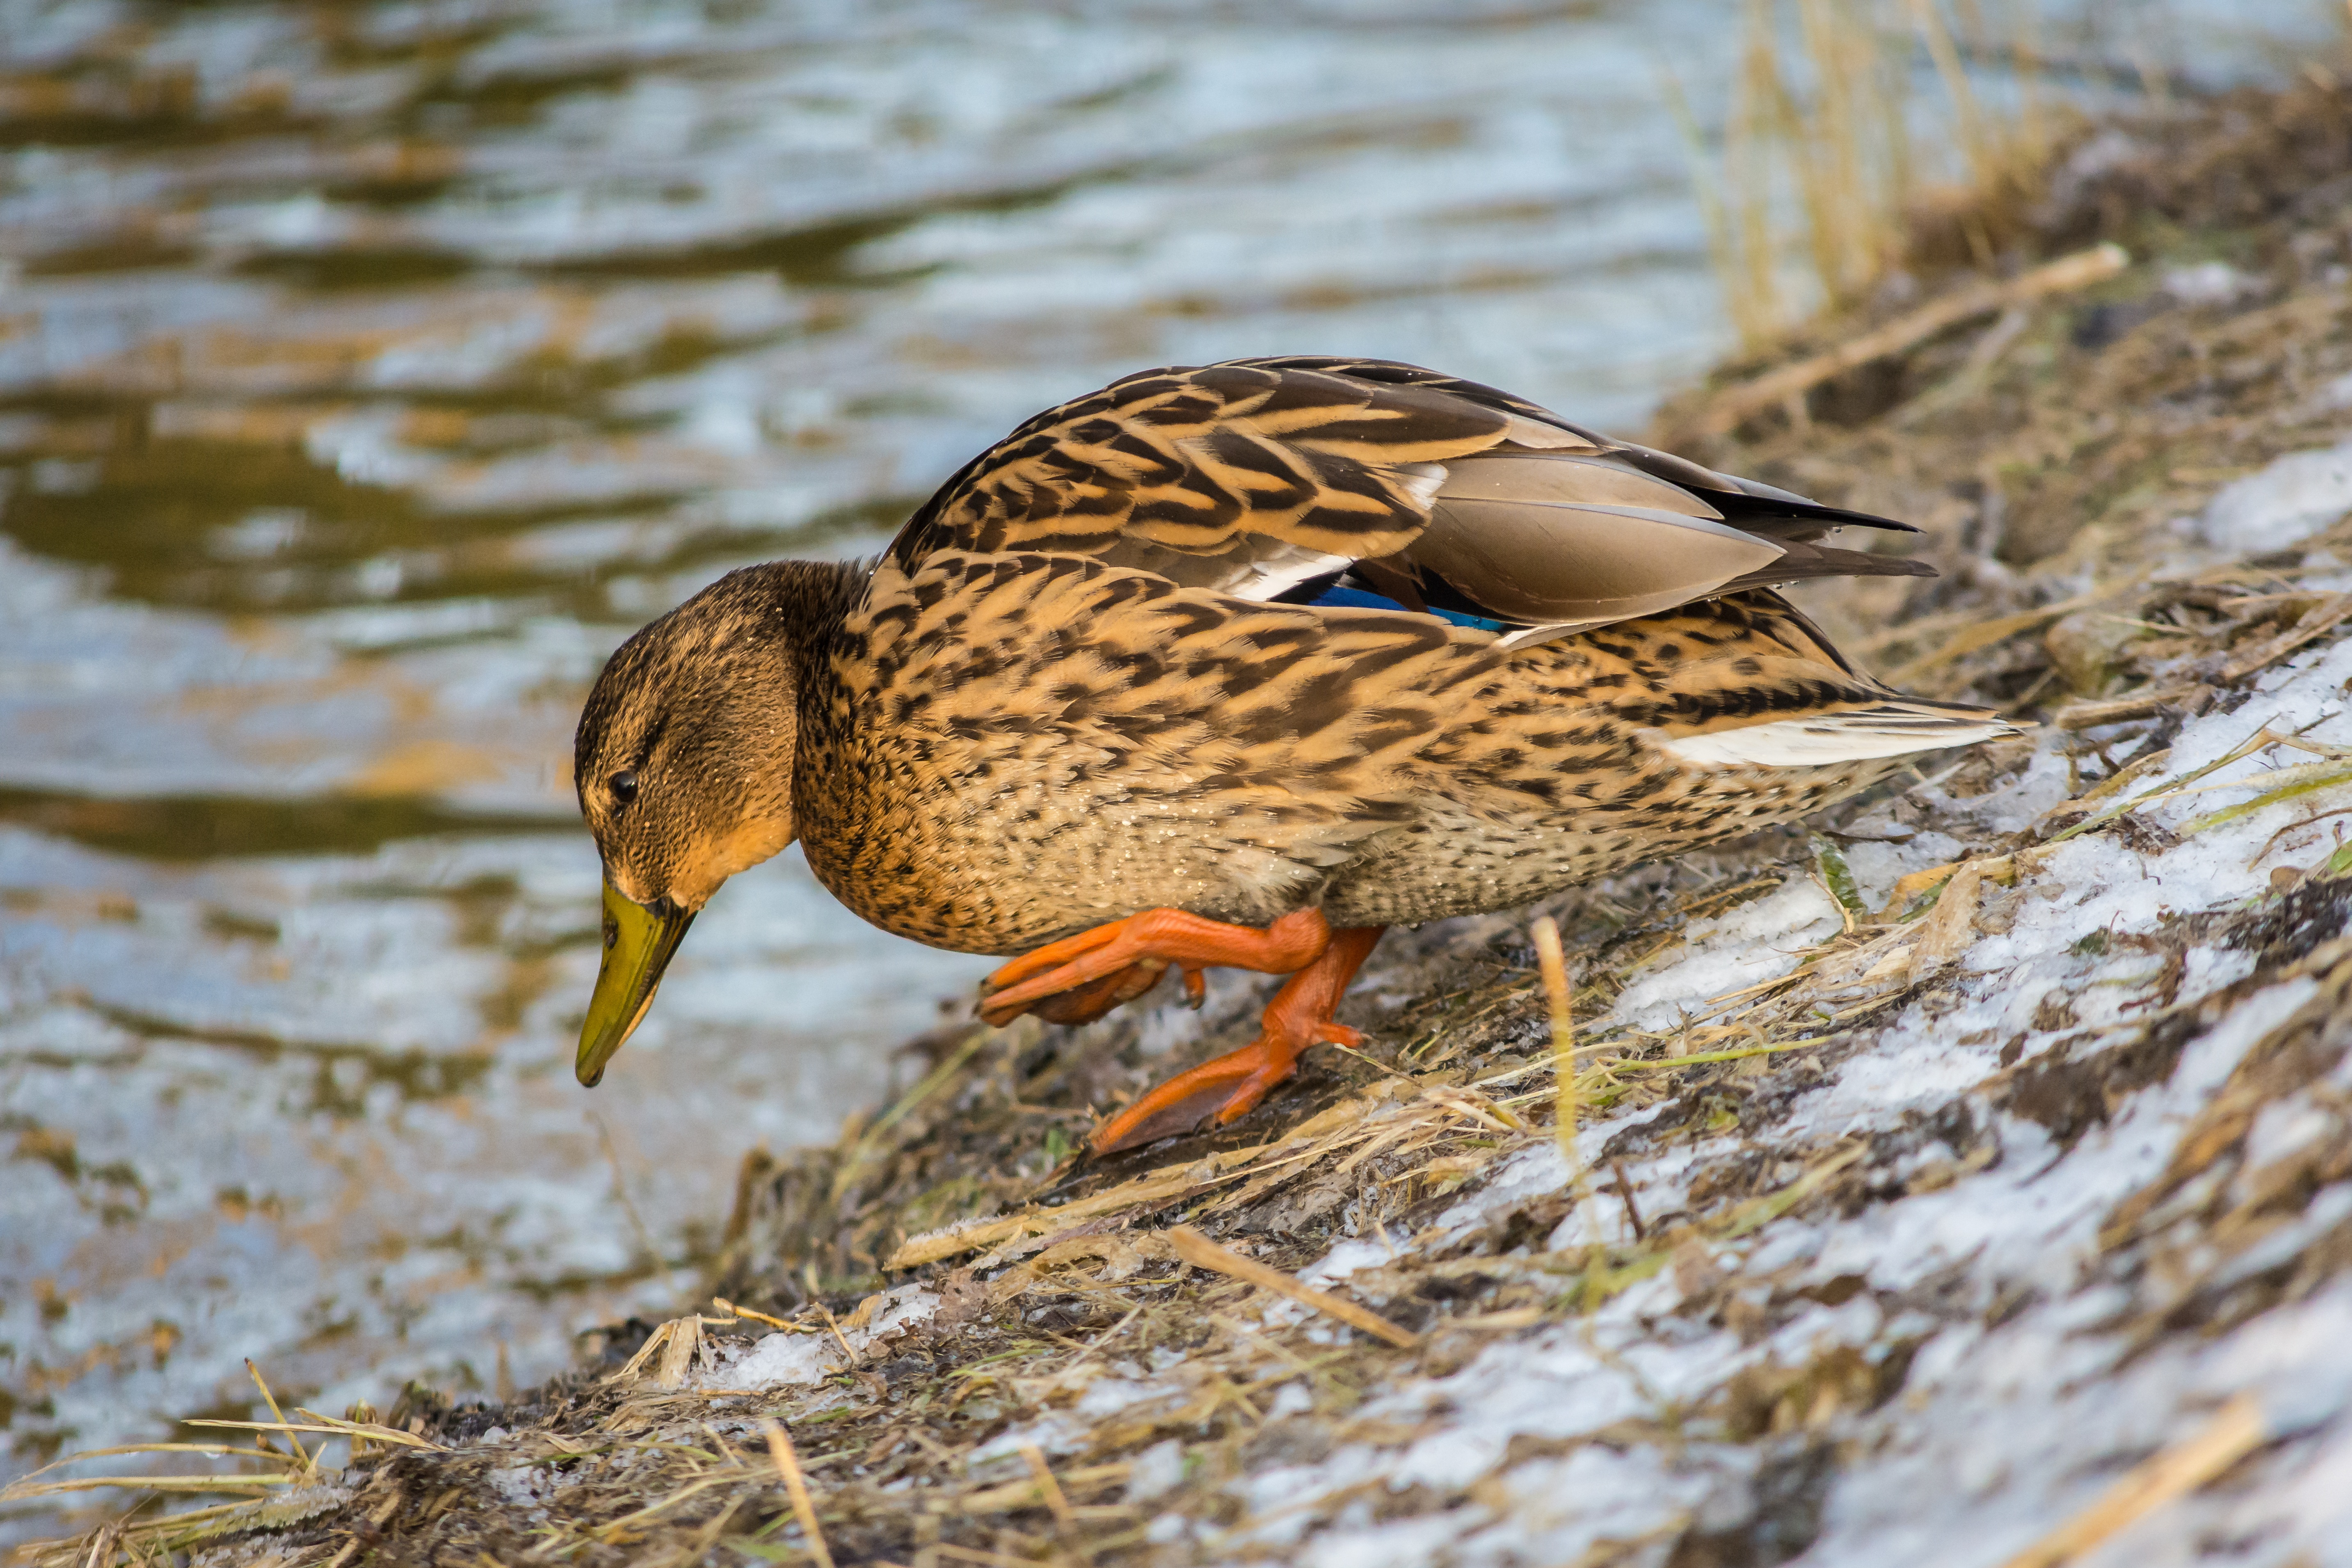
landscape, water, nature, outdoor, bird, wing, lake, animal, wildlife, beak, black, feather, fauna, plumage, close up, birds, duck, vertebrate, creature, bill, waterfowl, water bird, animal world, mallard, shorebird, animal portrait, seevogel, anas platyrhynchos, ducks geese and swans